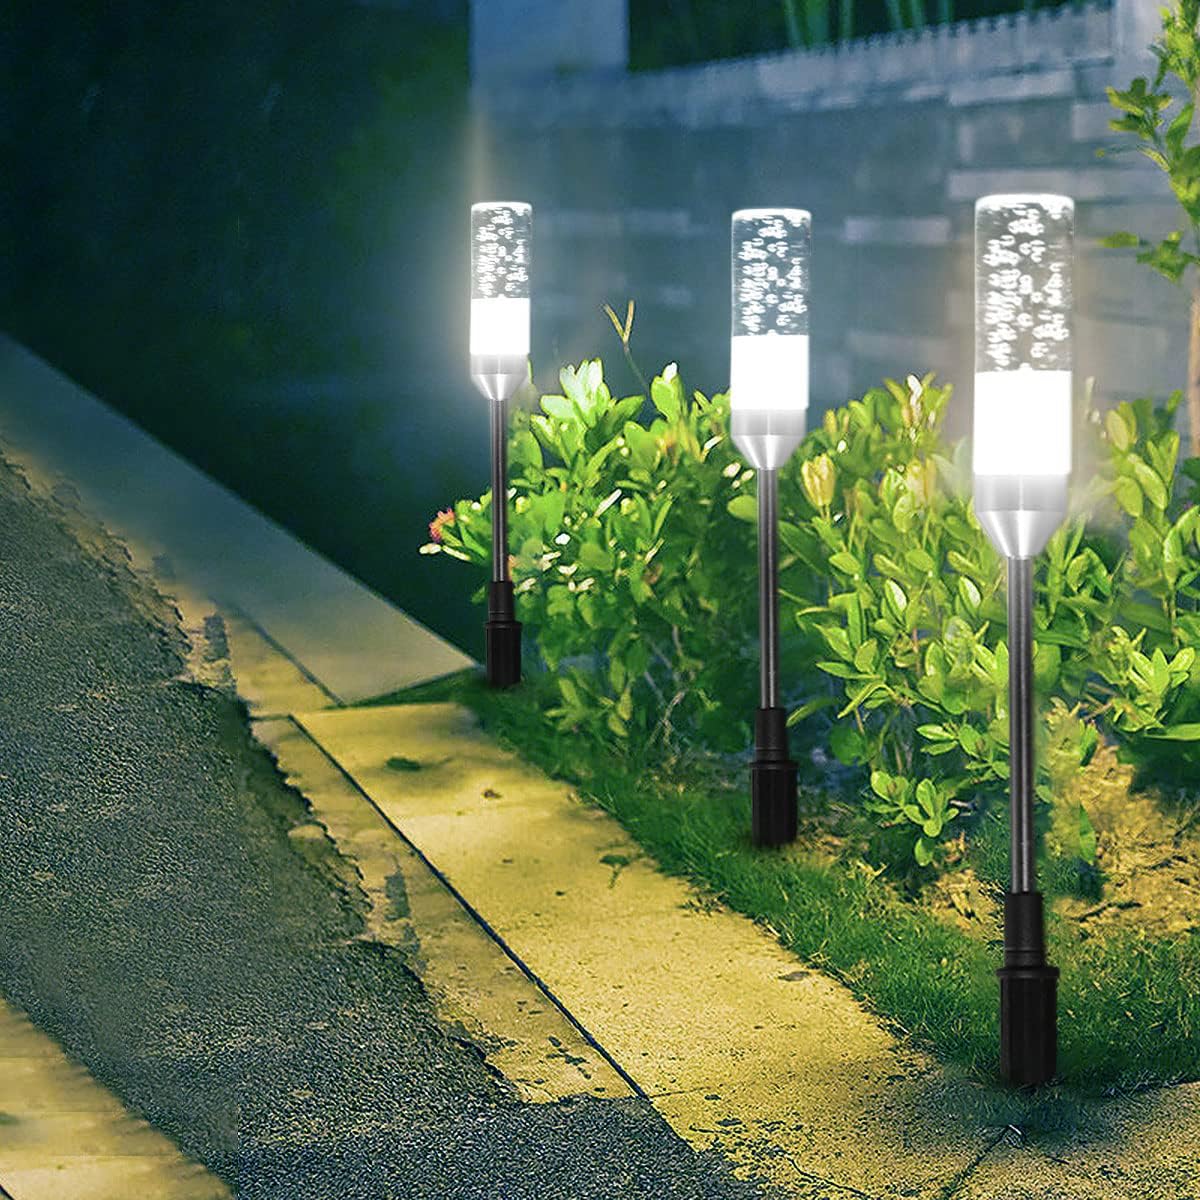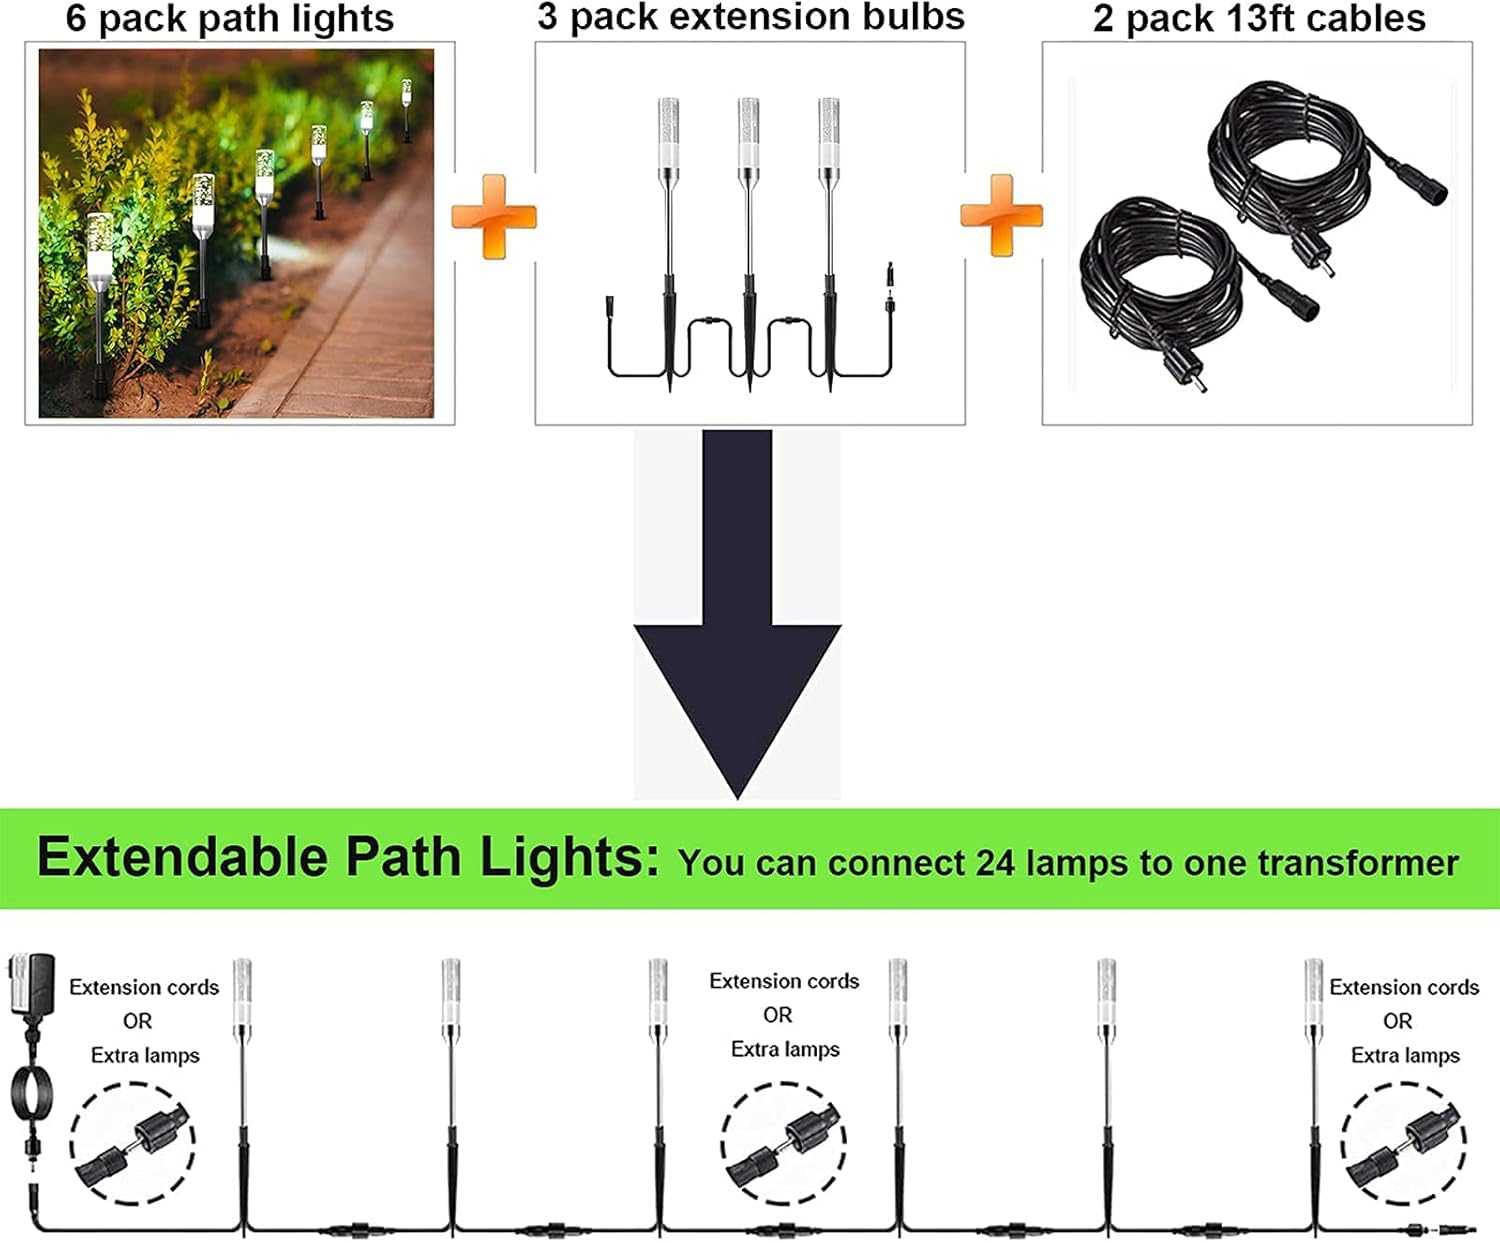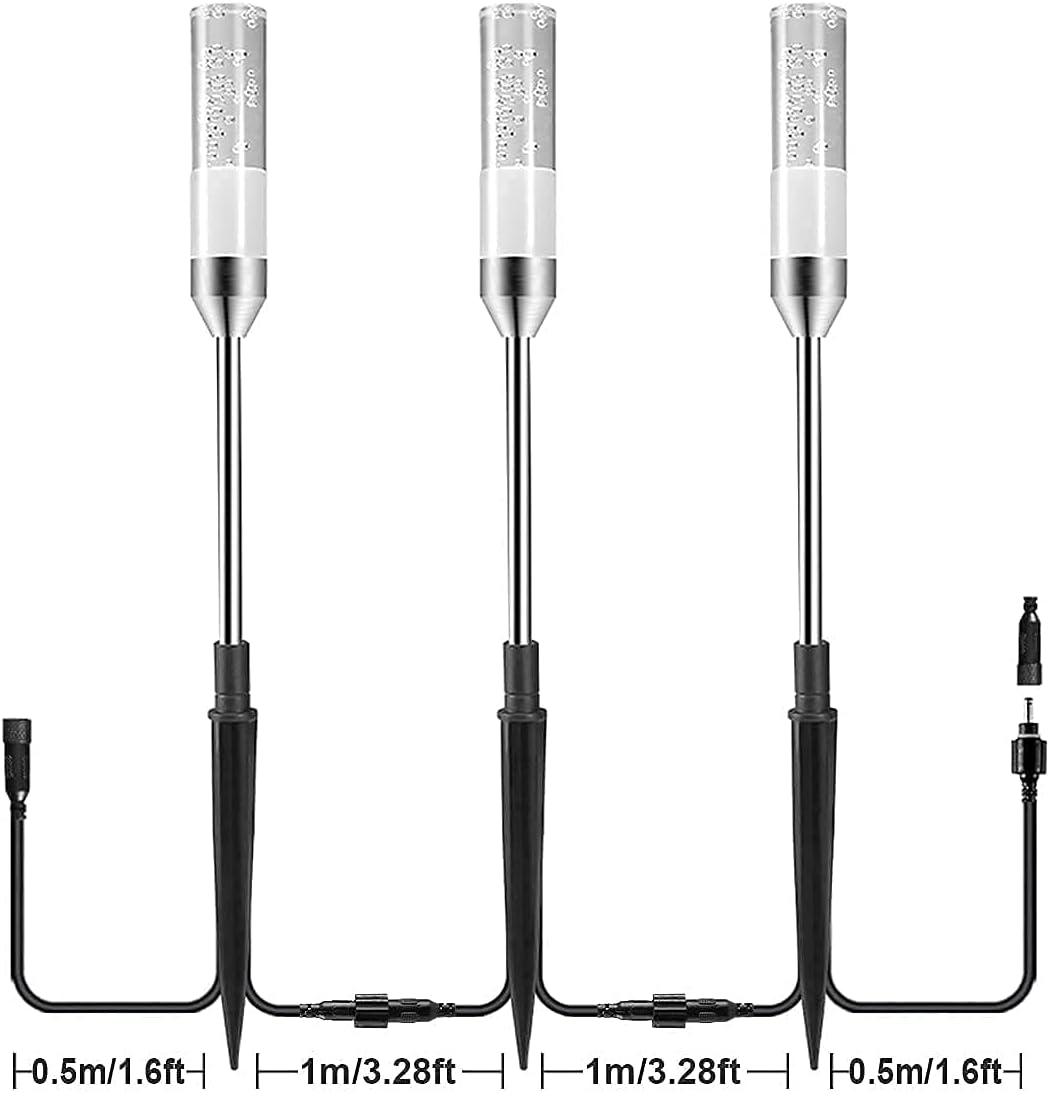
GreenClick 3 Pack Extension Lamps Landscape Path Lights, Without Transformer, IP65 Waterproof Garden Lights for Yard, Pathway, Walkway (Cool White)
Category: Tools & Home Improvement
3 Pack Extension Bubble Lights without Transformer, cool white landscape lights.
Features: 3 Pack Extension Path Lights: 9.84ft/3m extension path lights used to extend the basic set path lights(ASIN: B083SBZ3NY) | End to End Extendable: Max 6 * 3 pack extension path lights can be connected to the 6 in 1 path lights system to light up a bigger area. | IP65 Waterproof Garden Lights | Note: 1, Tighten the sealing cap tightly for better waterproof. 2, Please must seal the last cap, otherwise, the path lights won't light up.